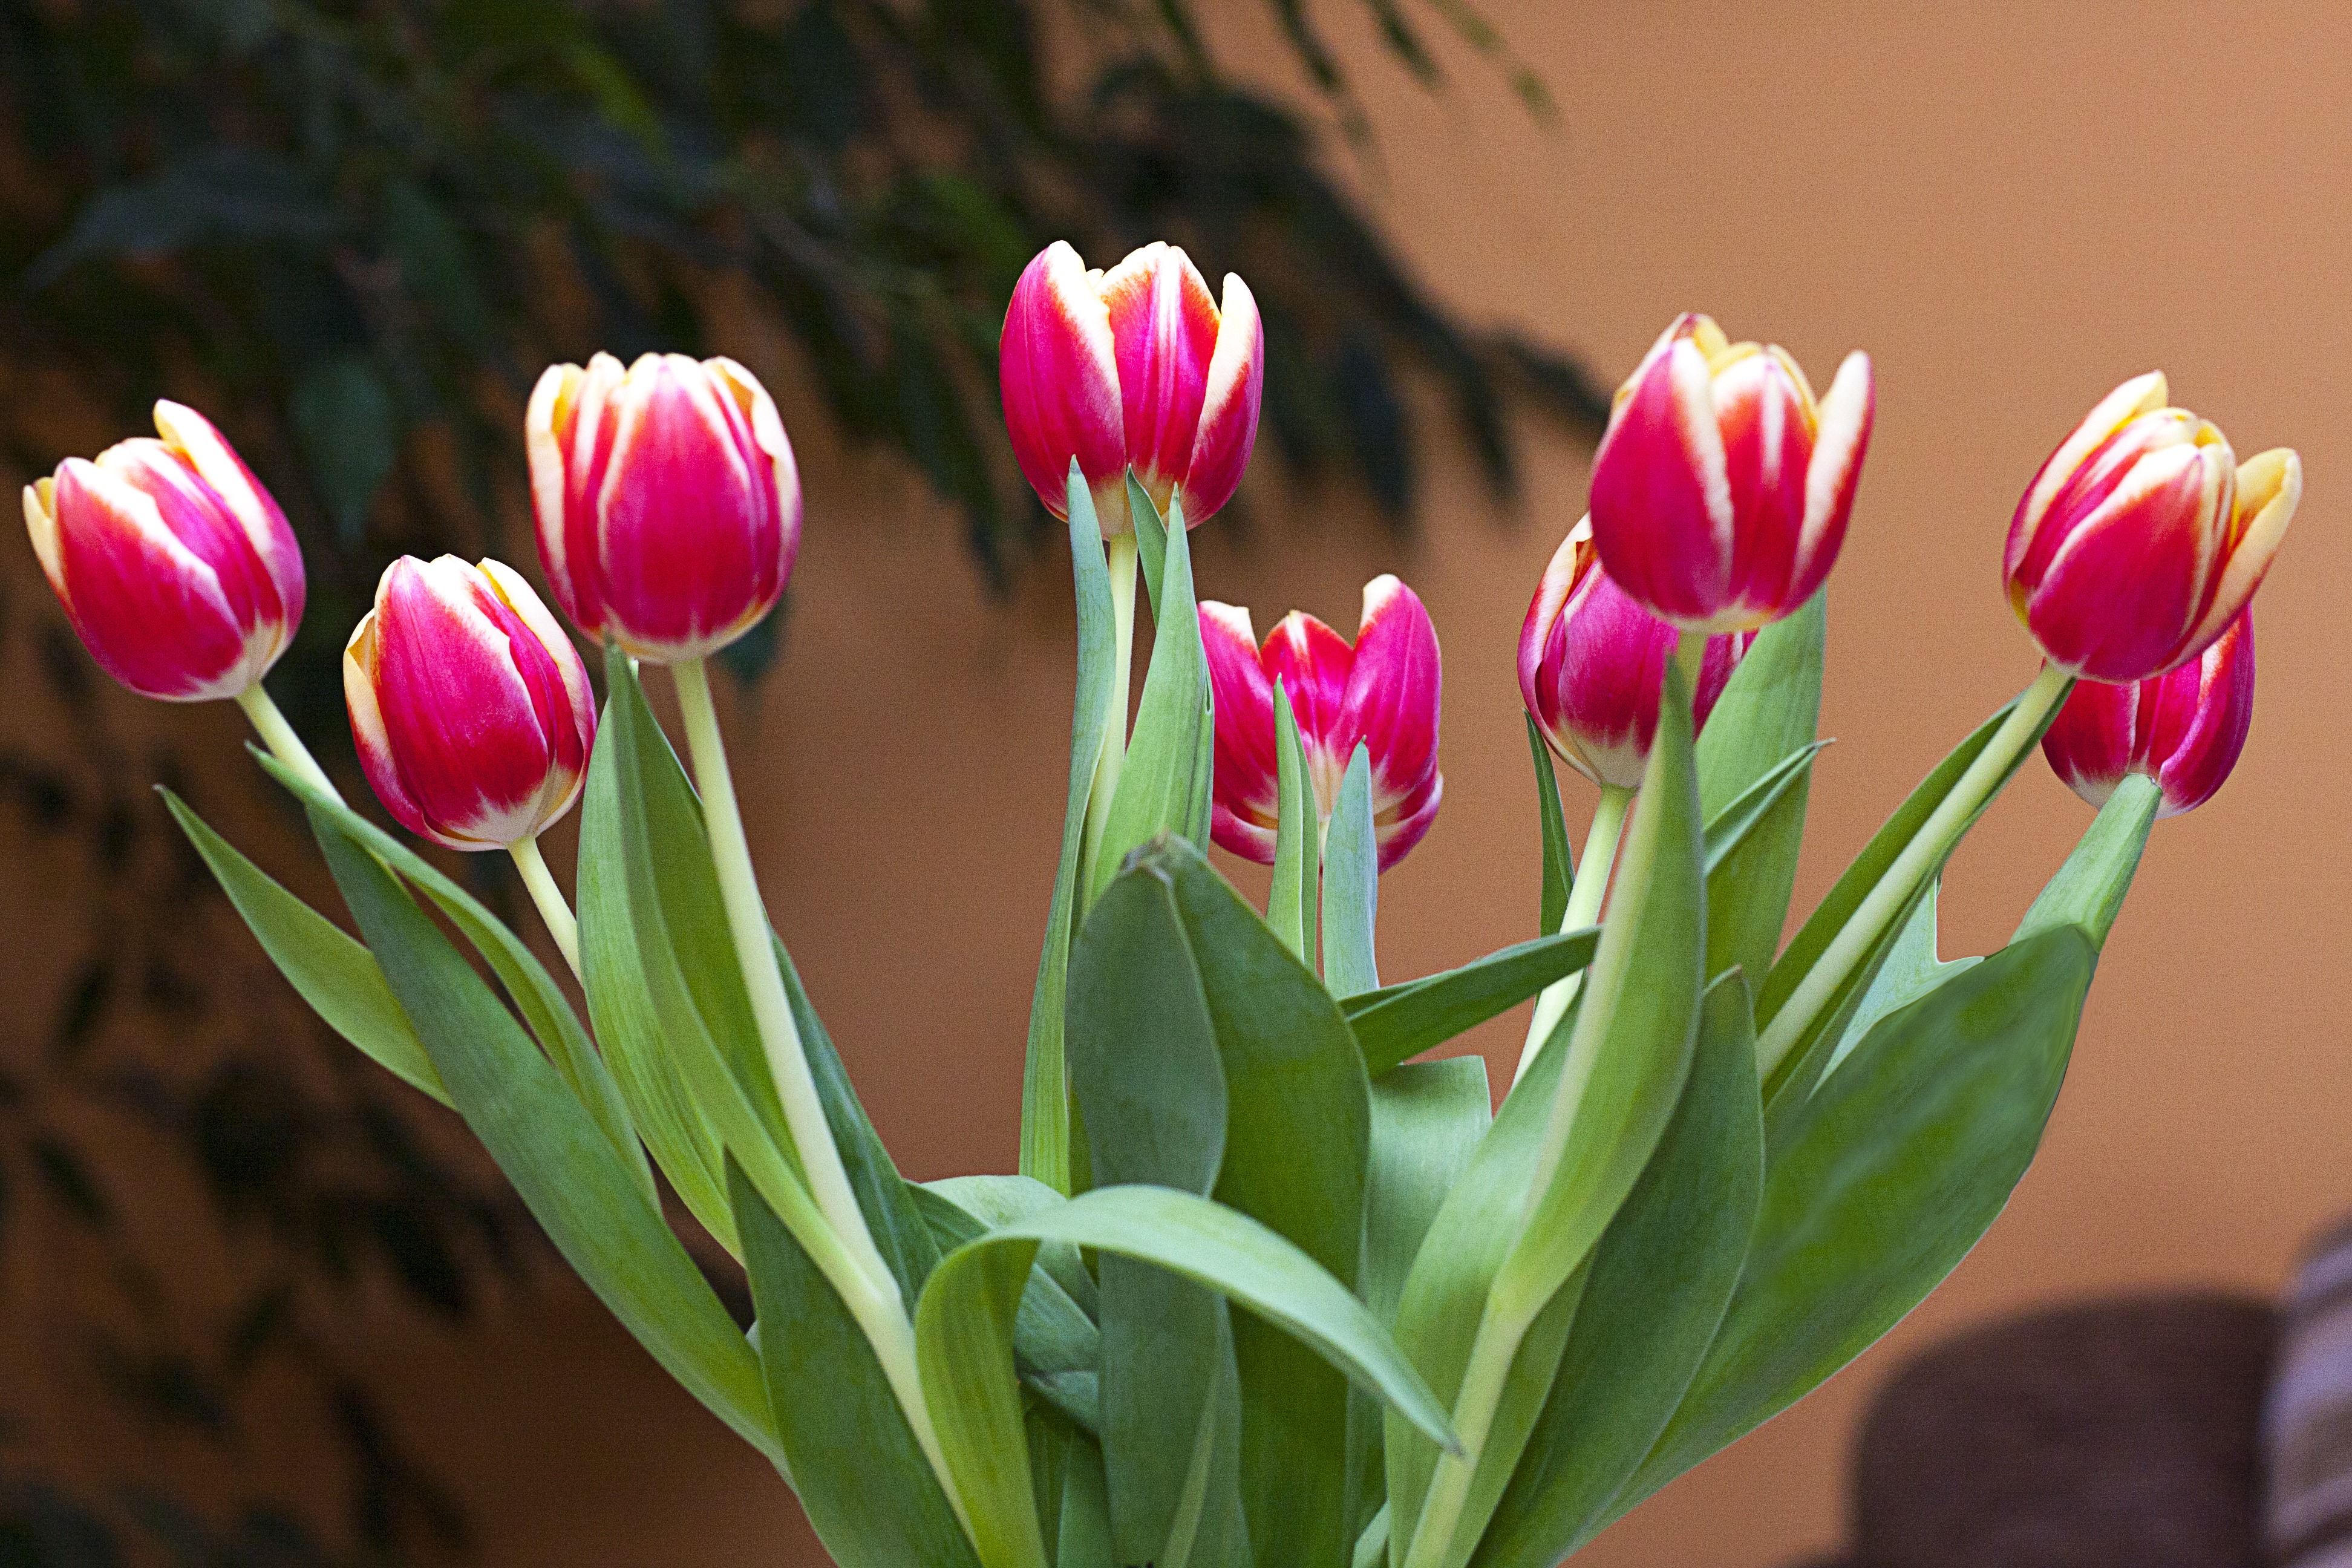
plant, flower, petal, tulip, botany, flora, flowers, beauty, tulips, colored, posy, floristry, macro photography, flowering plant, lily family, plant stem, land plant